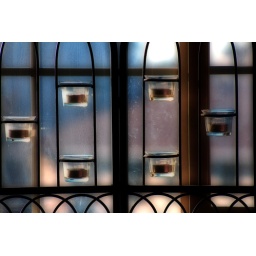
My wife's candle set in the window sill.